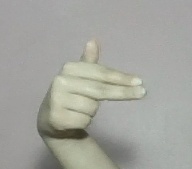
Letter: ghain